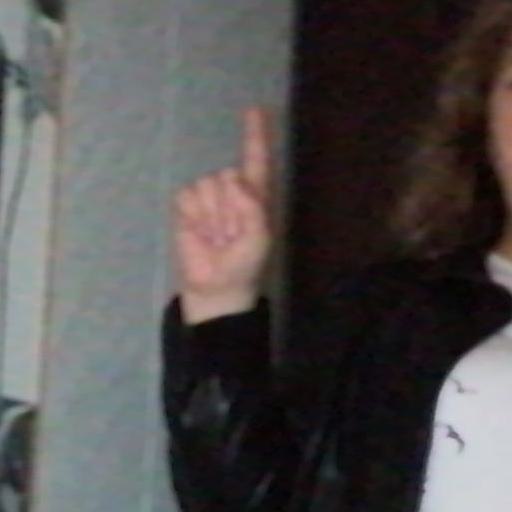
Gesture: one